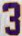
Number: 3